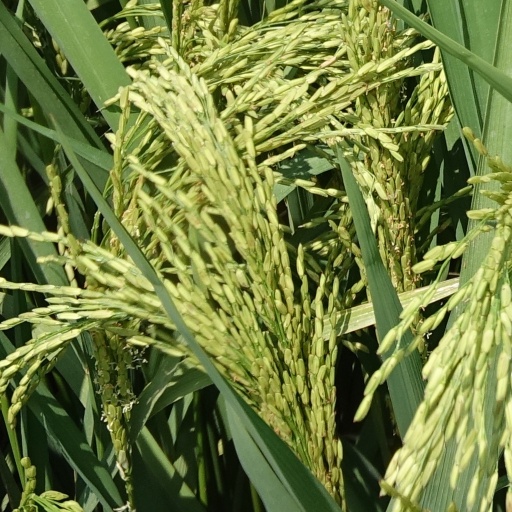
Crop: rice